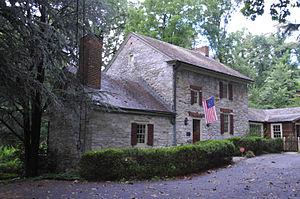
New Cumberland est un borough du comté de Cumberland en Pennsylvanie.